We'll Smile Again

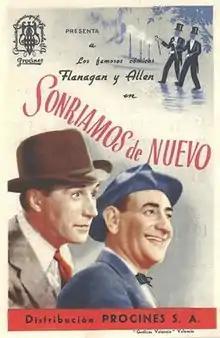
Spanish poster

We'll Smile Again is a 1942 British musical comedy film directed by John Baxter and starring Bud Flanagan, Chesney Allen and Meinhart Maur.